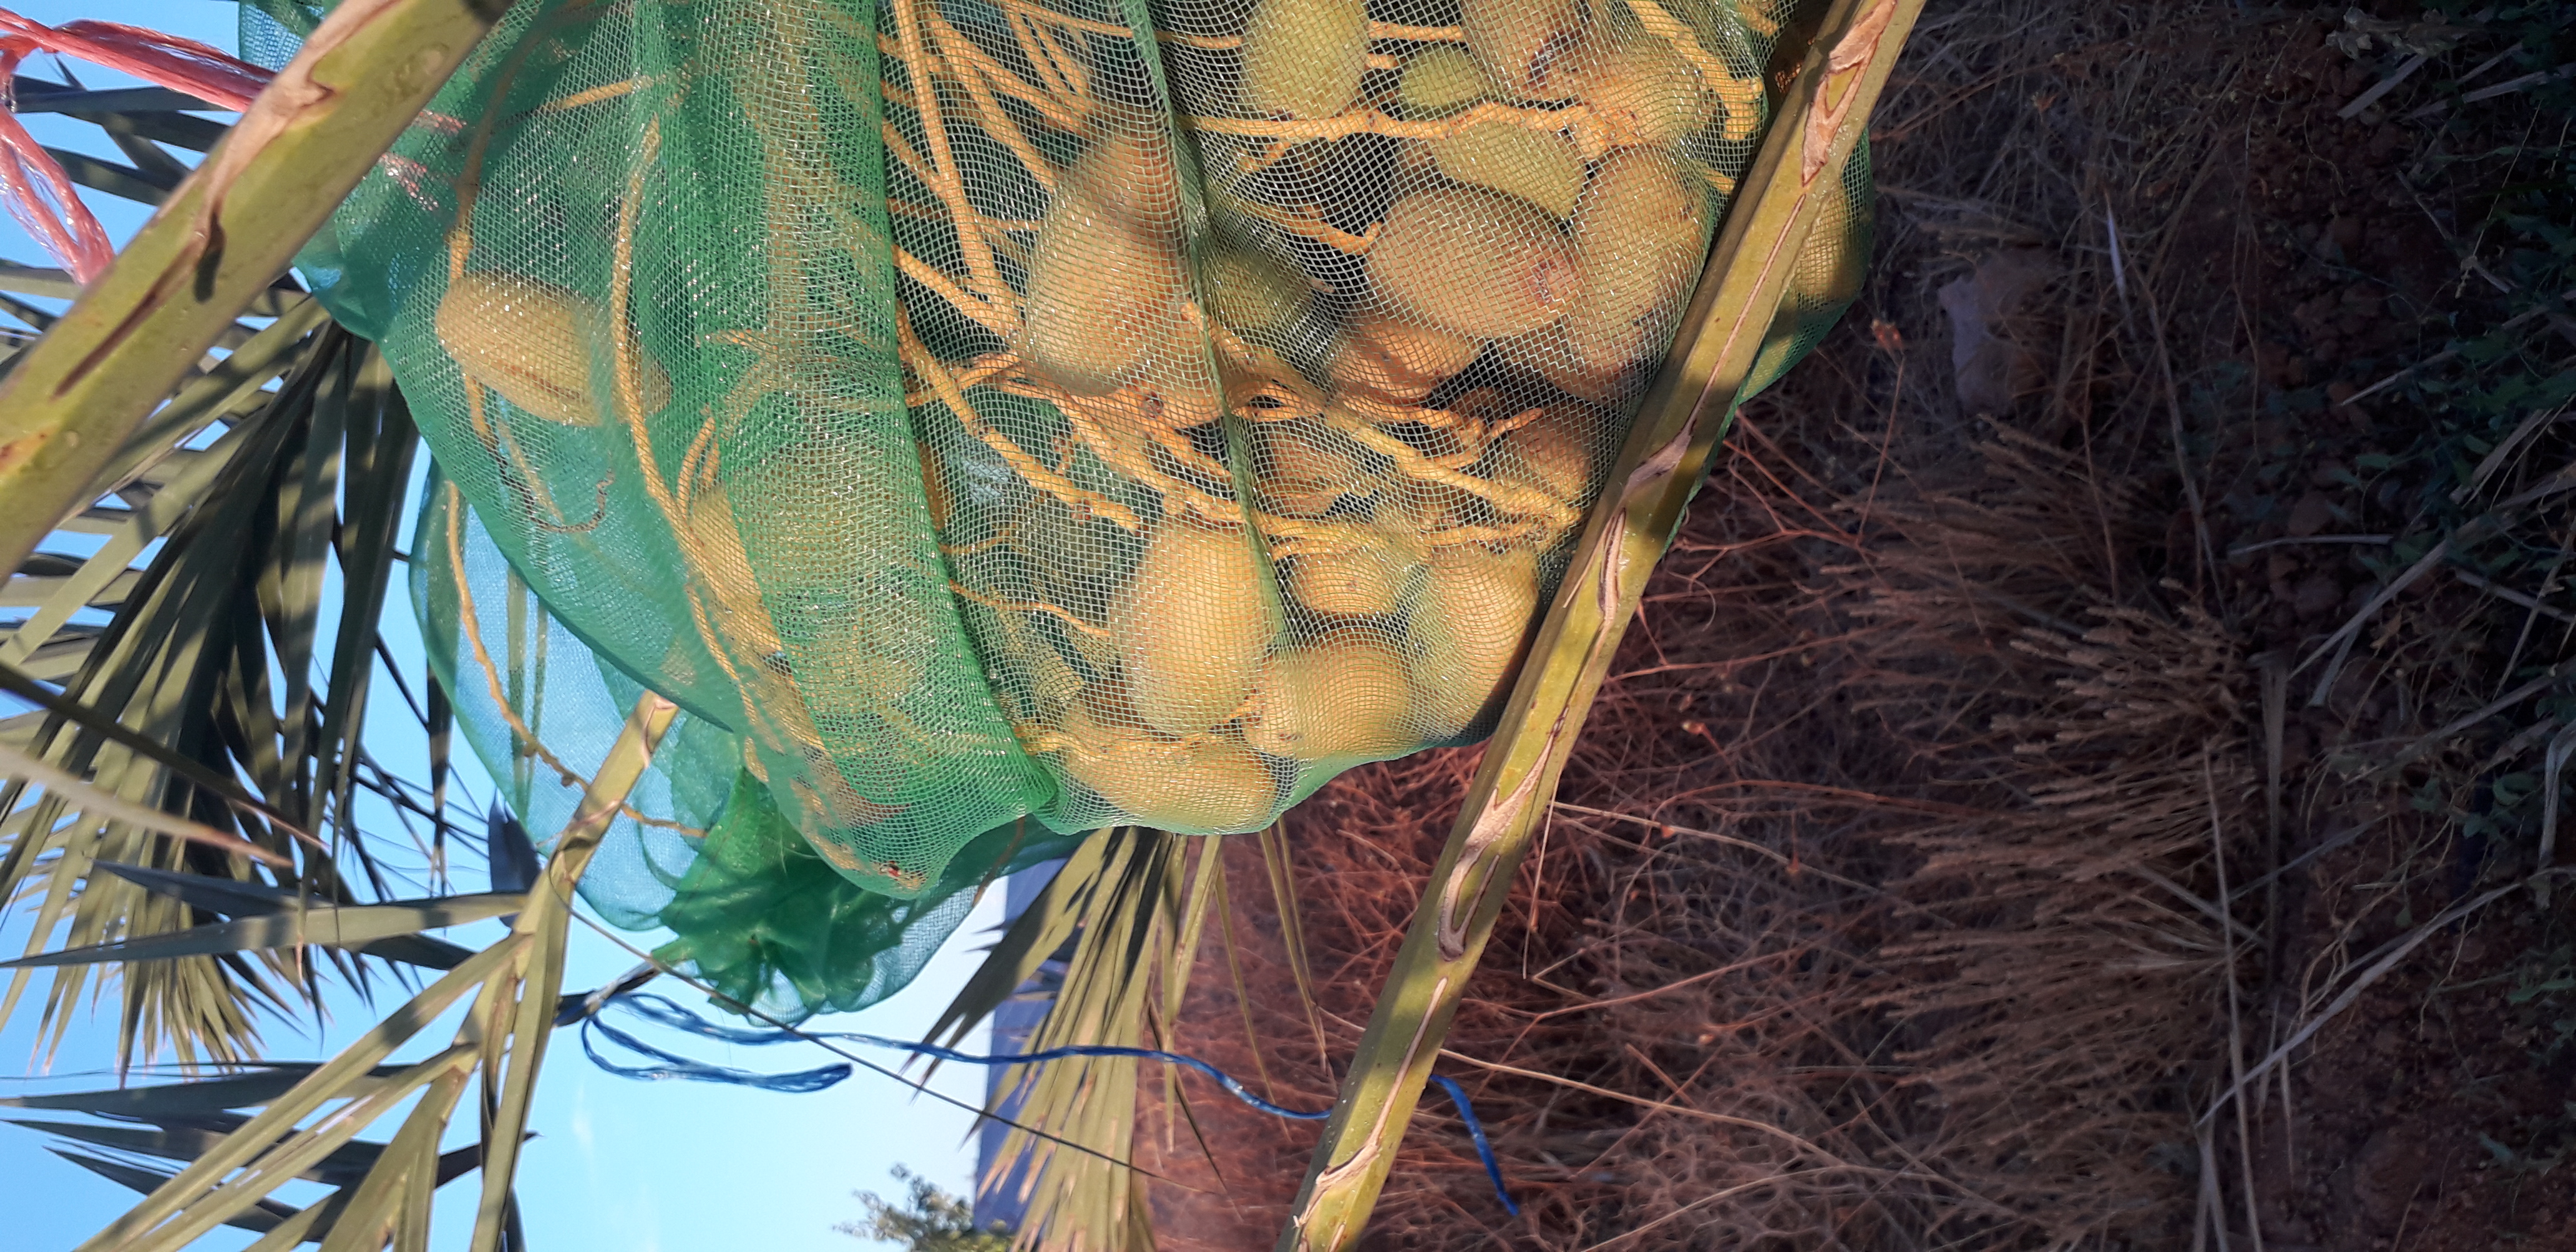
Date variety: Boumajhoul